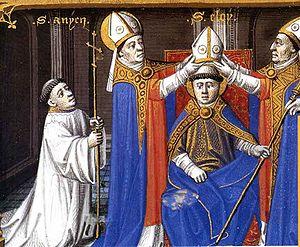
Ordination de saint Eloi à l'évêché de Noyon, XVème siècle
Éloi de Noyon, évêque de Noyon, orfèvre et monnayeur, il eut une fonction de ministre des Finances auprès de Dagobert Iᵉʳ. Saint Éloi pour les catholiques est fêté le 1ᵉʳ décembre. À Paris, on commémore le 25 juin la translation d'un de ses bras en la cathédrale Notre-Dame de Paris en 1212.